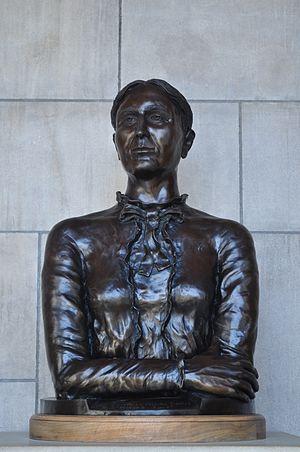
Susette La Flesche est une professeure, journaliste, auteure, conférencière et une activiste de la cause des Amérindiens issue de la tribu amérindienne des Omahas. Elle est la principale porte-parole de sa tribu à son époque et va mener de nombreux combats pour la reconnaissance des droits de son peuple, jusqu'à obtenir la citoyenneté américaine pour les membres de sa tribu. Ses conférences à travers les États-Unis et l'Europe vont la rendre célèbre parmi les intellectuels de l'époque, ce qui lui permettra de sensibiliser les Euro-Américains à la question amérindienne. Elle est la fille du dernier chef traditionnel Omaha, Joseph LaFlesche connu sous le nom d'Œil de Fer. Elle-même porte le nom Omaha d'Inshtatheamba qui signifie « Yeux brillants ». Elle est admise au National Women's Hall of Fame en 1994.